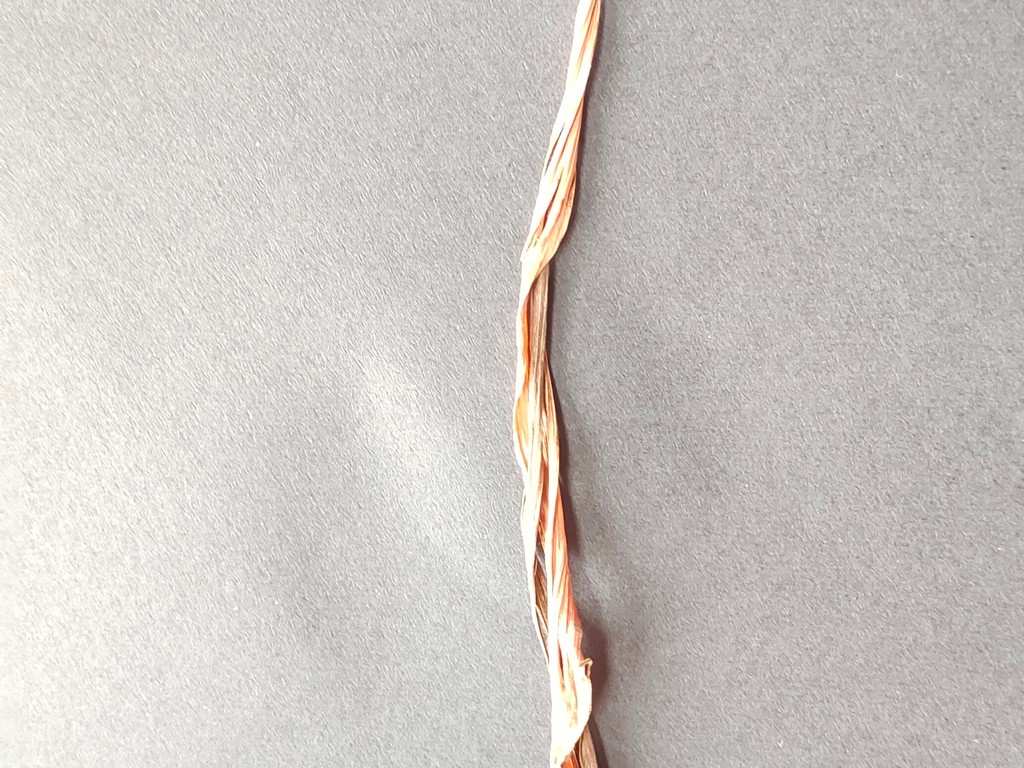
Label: Dried